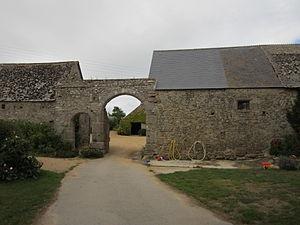
Manoir d'Herclat, Manche This building is indexed in the Base Mérimée, a database of architectural heritage maintained by the French Ministry of Culture,
Cet article recense de manière non exhaustive les châteaux, maisons fortes, mottes castrales, manoirs, situés dans le département français de la Manche en région Normandie. Il est fait état des inscriptions et classements au titre des monuments historiques.
Cet article recense les monuments historiques situés dans l'arrondissement de Cherbourg, dans le département de la Manche.
Vicq-sur-Mer est une commune française située dans le département de la Manche en région Normandie, peuplée de 1 033 habitants.
Néville-sur-Mer est une ancienne commune française, située dans le département de la Manche en région Normandie, peuplée de 193 habitants.